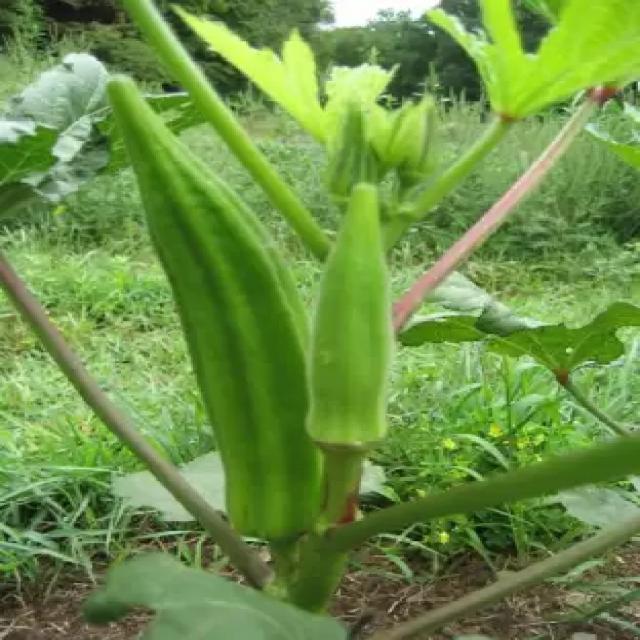
Label: Mature